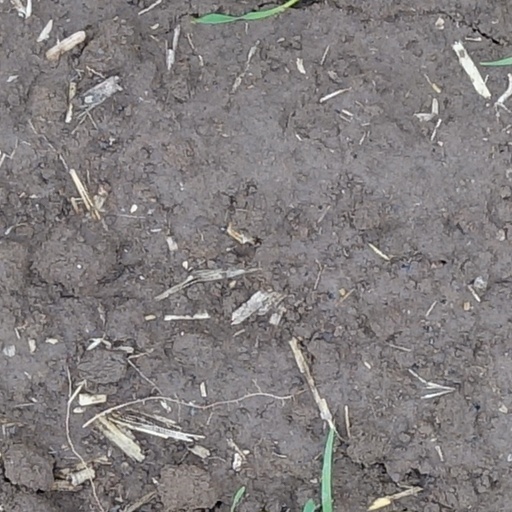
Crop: wheat